Swansea University Rowing Club

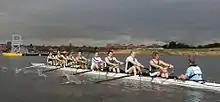
SURC Senior Men on the River Taff after the WBR 2006

The Swansea University Rowing Club (SURC) is the rowing club of Swansea University, Wales, and is situated on the west bank of the River Tawe in Swansea. It is unknown when the club was founded, but was re-founded in 2004. Rowing with SURC is open to all members of Sport Swansea, who provide a nominal level of funding and insurance for all university clubs.